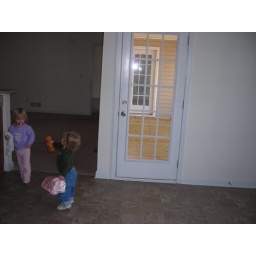
the girls in the kitchen